Ugo De Censi

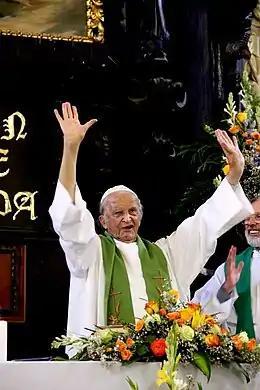
Ugo De Censi (1924-2018)

Ugo De Censi Scarafoni (January 26, 1924, in Polaggia – December 2, 2018, in Lima) was an Italian Salesian priest, Peruvian citizen, and the founder of Operazione Mato Grosso "(Operation Mato Grosso)". He served as the parish priest of San Martin Pope Chacas, Ancash, Asunción, Peru, since 1976.